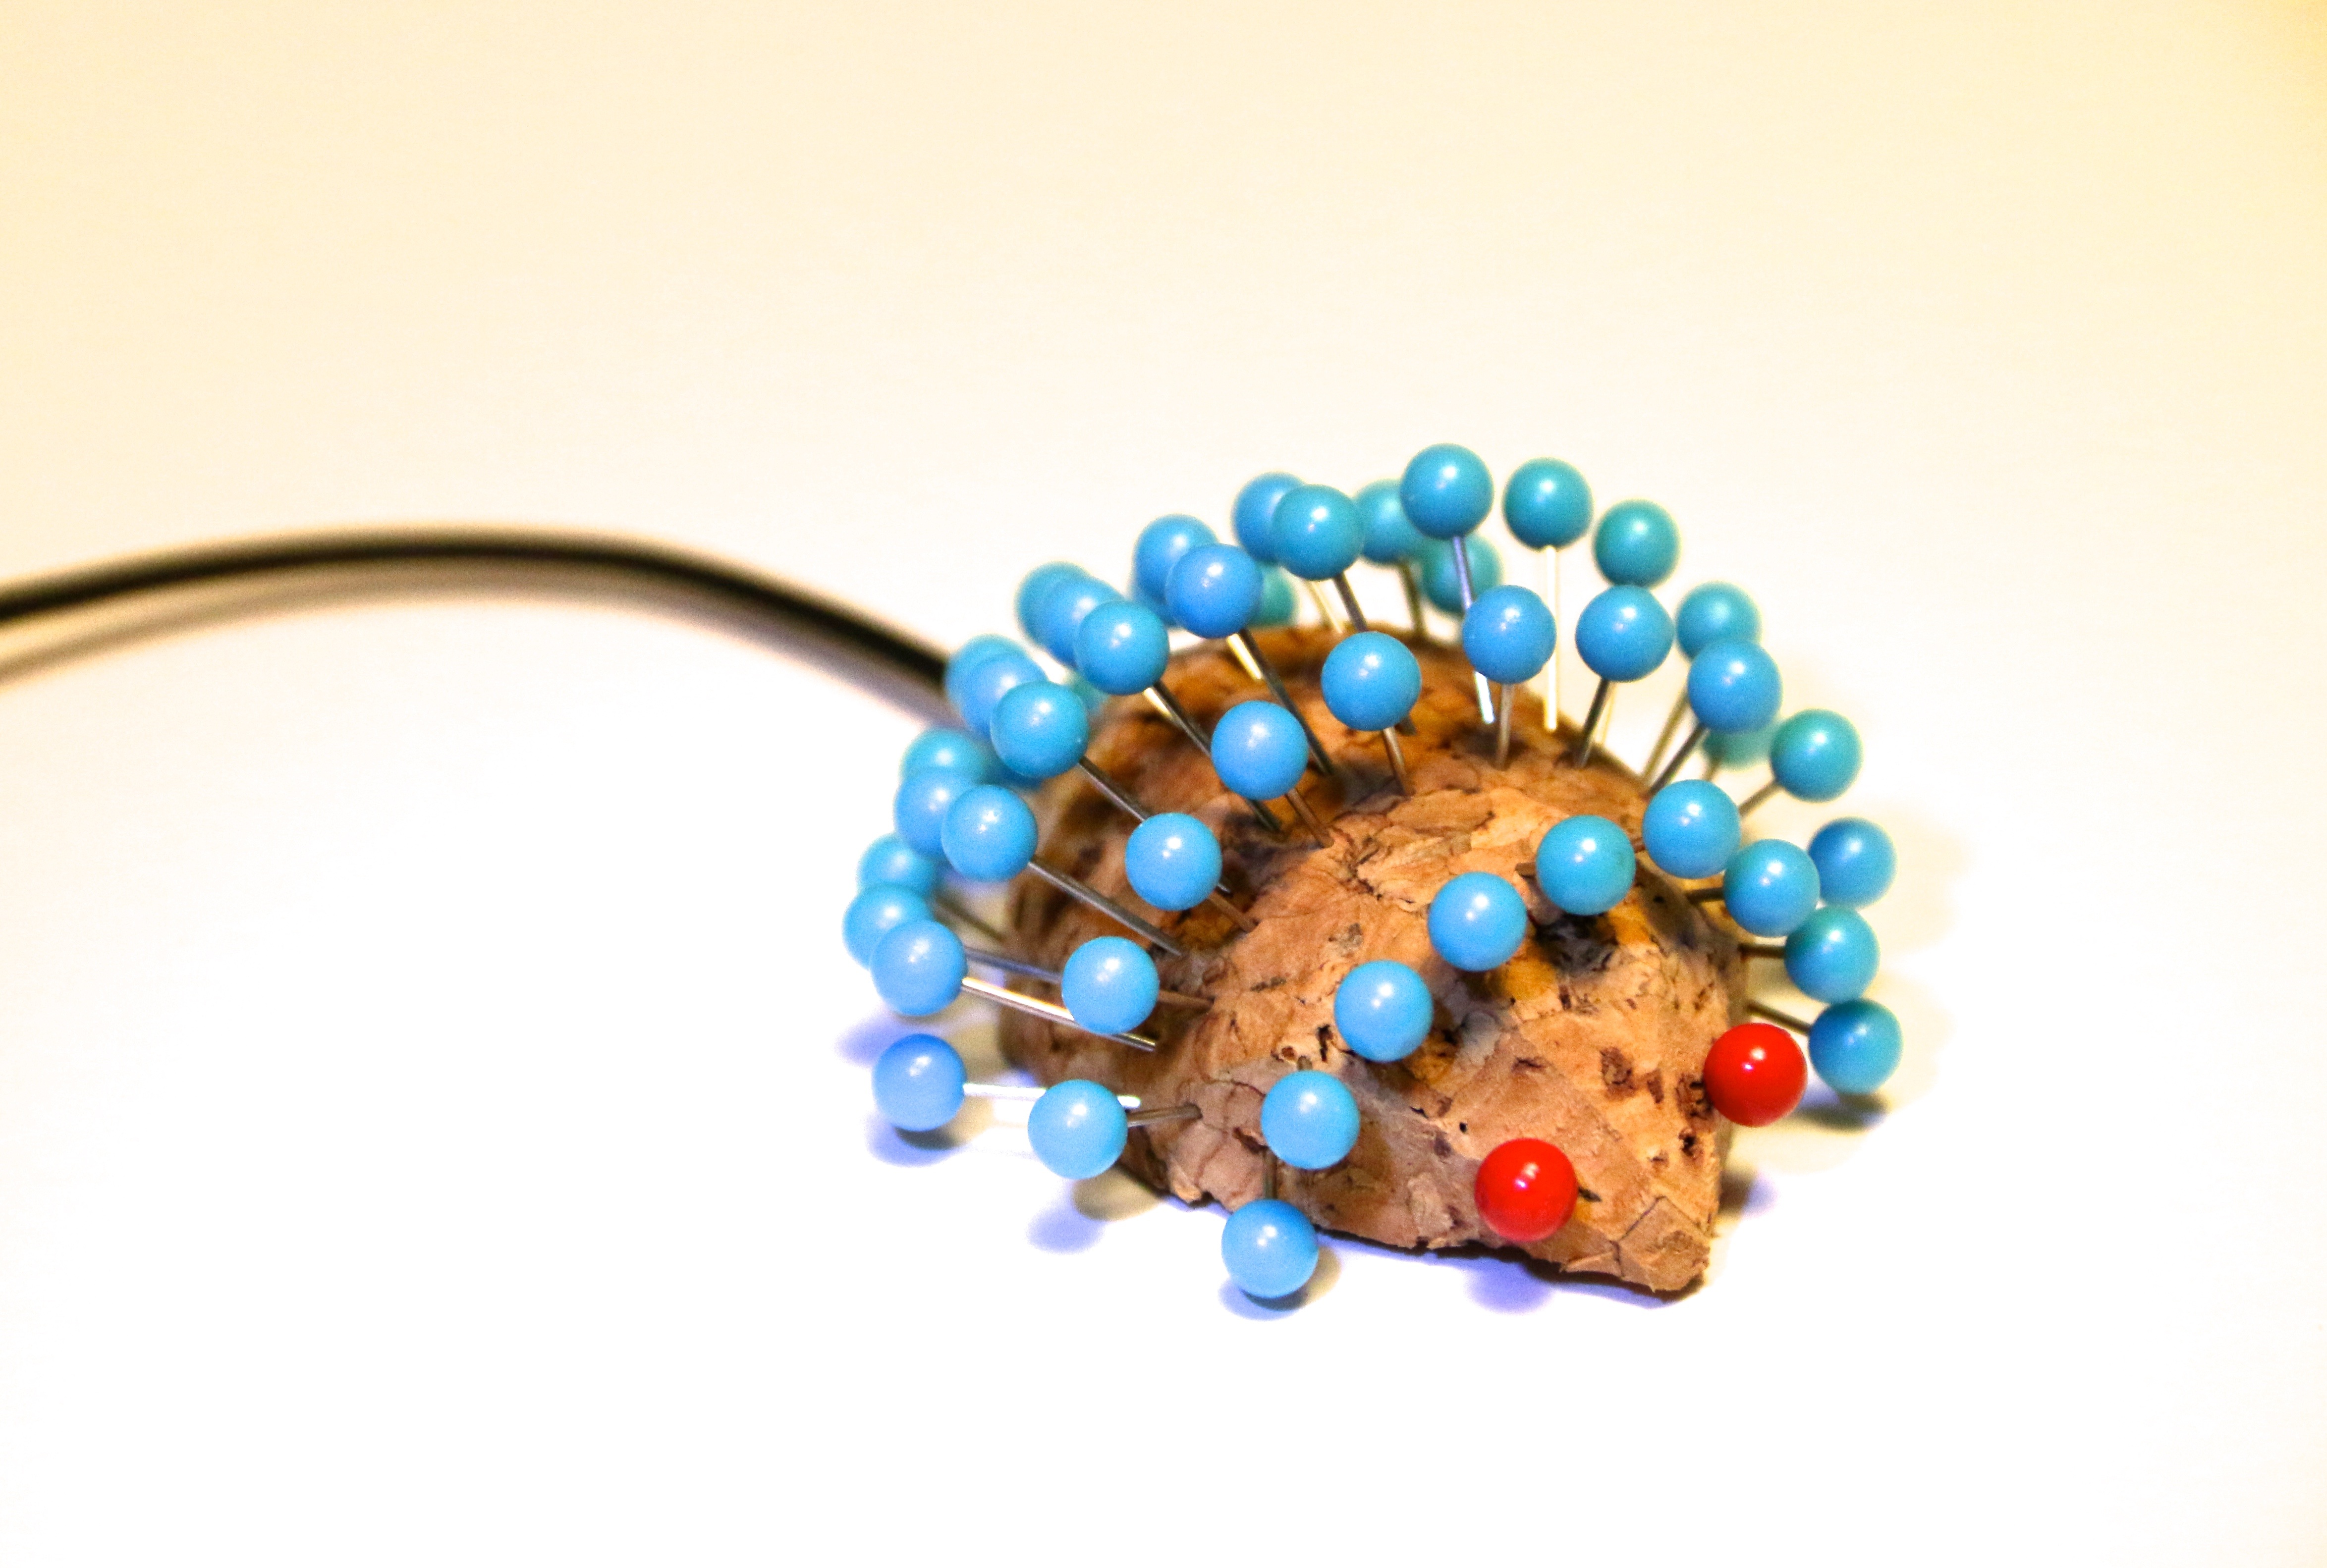
mouse, ear, bead, bracelet, jewellery, cork, art, needles, organ, imitation, red eyes, jewelry making, fashion accessory, body jewelry, korkmaus